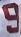
Number: 9